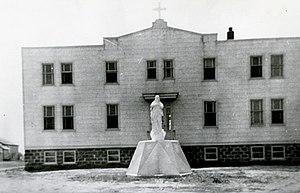
Le couvent l'Assomption de Bas-Caraquet, au Nouveau-Brunswick. Ni la date de prise de vue ni l'auteur sont connus.
Bas-Caraquet est un village portuaire canadien du comté de Gloucester, au nord-est du Nouveau-Brunswick. Bas-Caraquet est en quelque sorte une banlieue de sa voisine Caraquet, mais possède sa propre économie et une histoire aussi ancienne.